Dortmund Christmas Market

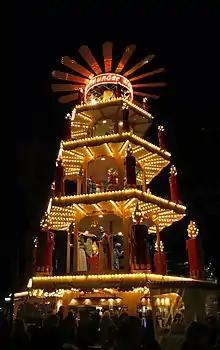
Christmas pyramid

A key attraction of the Dortmund Christmas Market is the Christmas tree, which has become a central feature of the event. It stands more than 45 meters (147.64 ft.) tall. The tree is made of 1,700 spruce trees from Sauerland. 20 large candles and 48,000 lights decorate the Christmas tree, the top of which is decorated with a four-meter (13.12ft) angel. The total weight of this structure is 40 tons. The tree assembly process traditionally begins in late October, marked by a public event at Hansaplatz. The tree is typically assembled over the course of four weeks, using red spruce trees sourced from Sauerland.